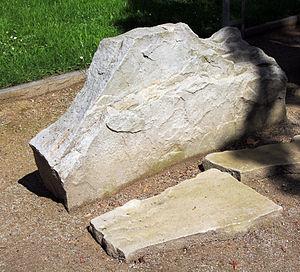
La gaize est une roche d'origine sédimentaire siliceuse, à grain fin, poreuse.